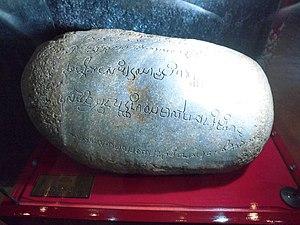
Sumatra est une île de l'Ouest indonésien située sur l'équateur. Son nom vient de Samudra, la capitale du sultanat de Pasai dans le nord de l'île. Avec ses 473 481 km², elle est la septième plus grande île au monde, et d'une surface légèrement supérieure à la Papouasie-Nouvelle-Guinée et à la Suède. Le dernier recensement comptait 50 365 538 habitants.
L’indonésien est la langue officielle de l'Indonésie. C'est aussi l'une des langues d'usage au Timor oriental.
Les îles Bangka Belitung, en indonésien Kepulauan Bangka Belitung, forment un archipel d'Indonésie situé à l'est de Sumatra, dans les mers de Chine méridionale et de Java. Les îles constituent une province d'Indonésie.
Bangka est une île d'Indonésie située au large de la côte orientale de Sumatra.